Basque derby

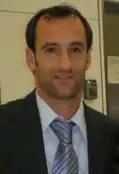
Joseba Etxeberria moved between the clubs in 1995

Both clubs are proud of their Basque identity; in addition to employing a "cantera" system for developing local players, in 1976 their captains Inaxio Kortabarria and José Ángel Iribar famously led the teams onto the field displaying the banned Ikurriña (Basque flag) following the death of General Franco. Real Sociedad proved far superior on the pitch that day, winning 5–0, their biggest-ever derby victory up to that point (they eventually matched it in 1995).